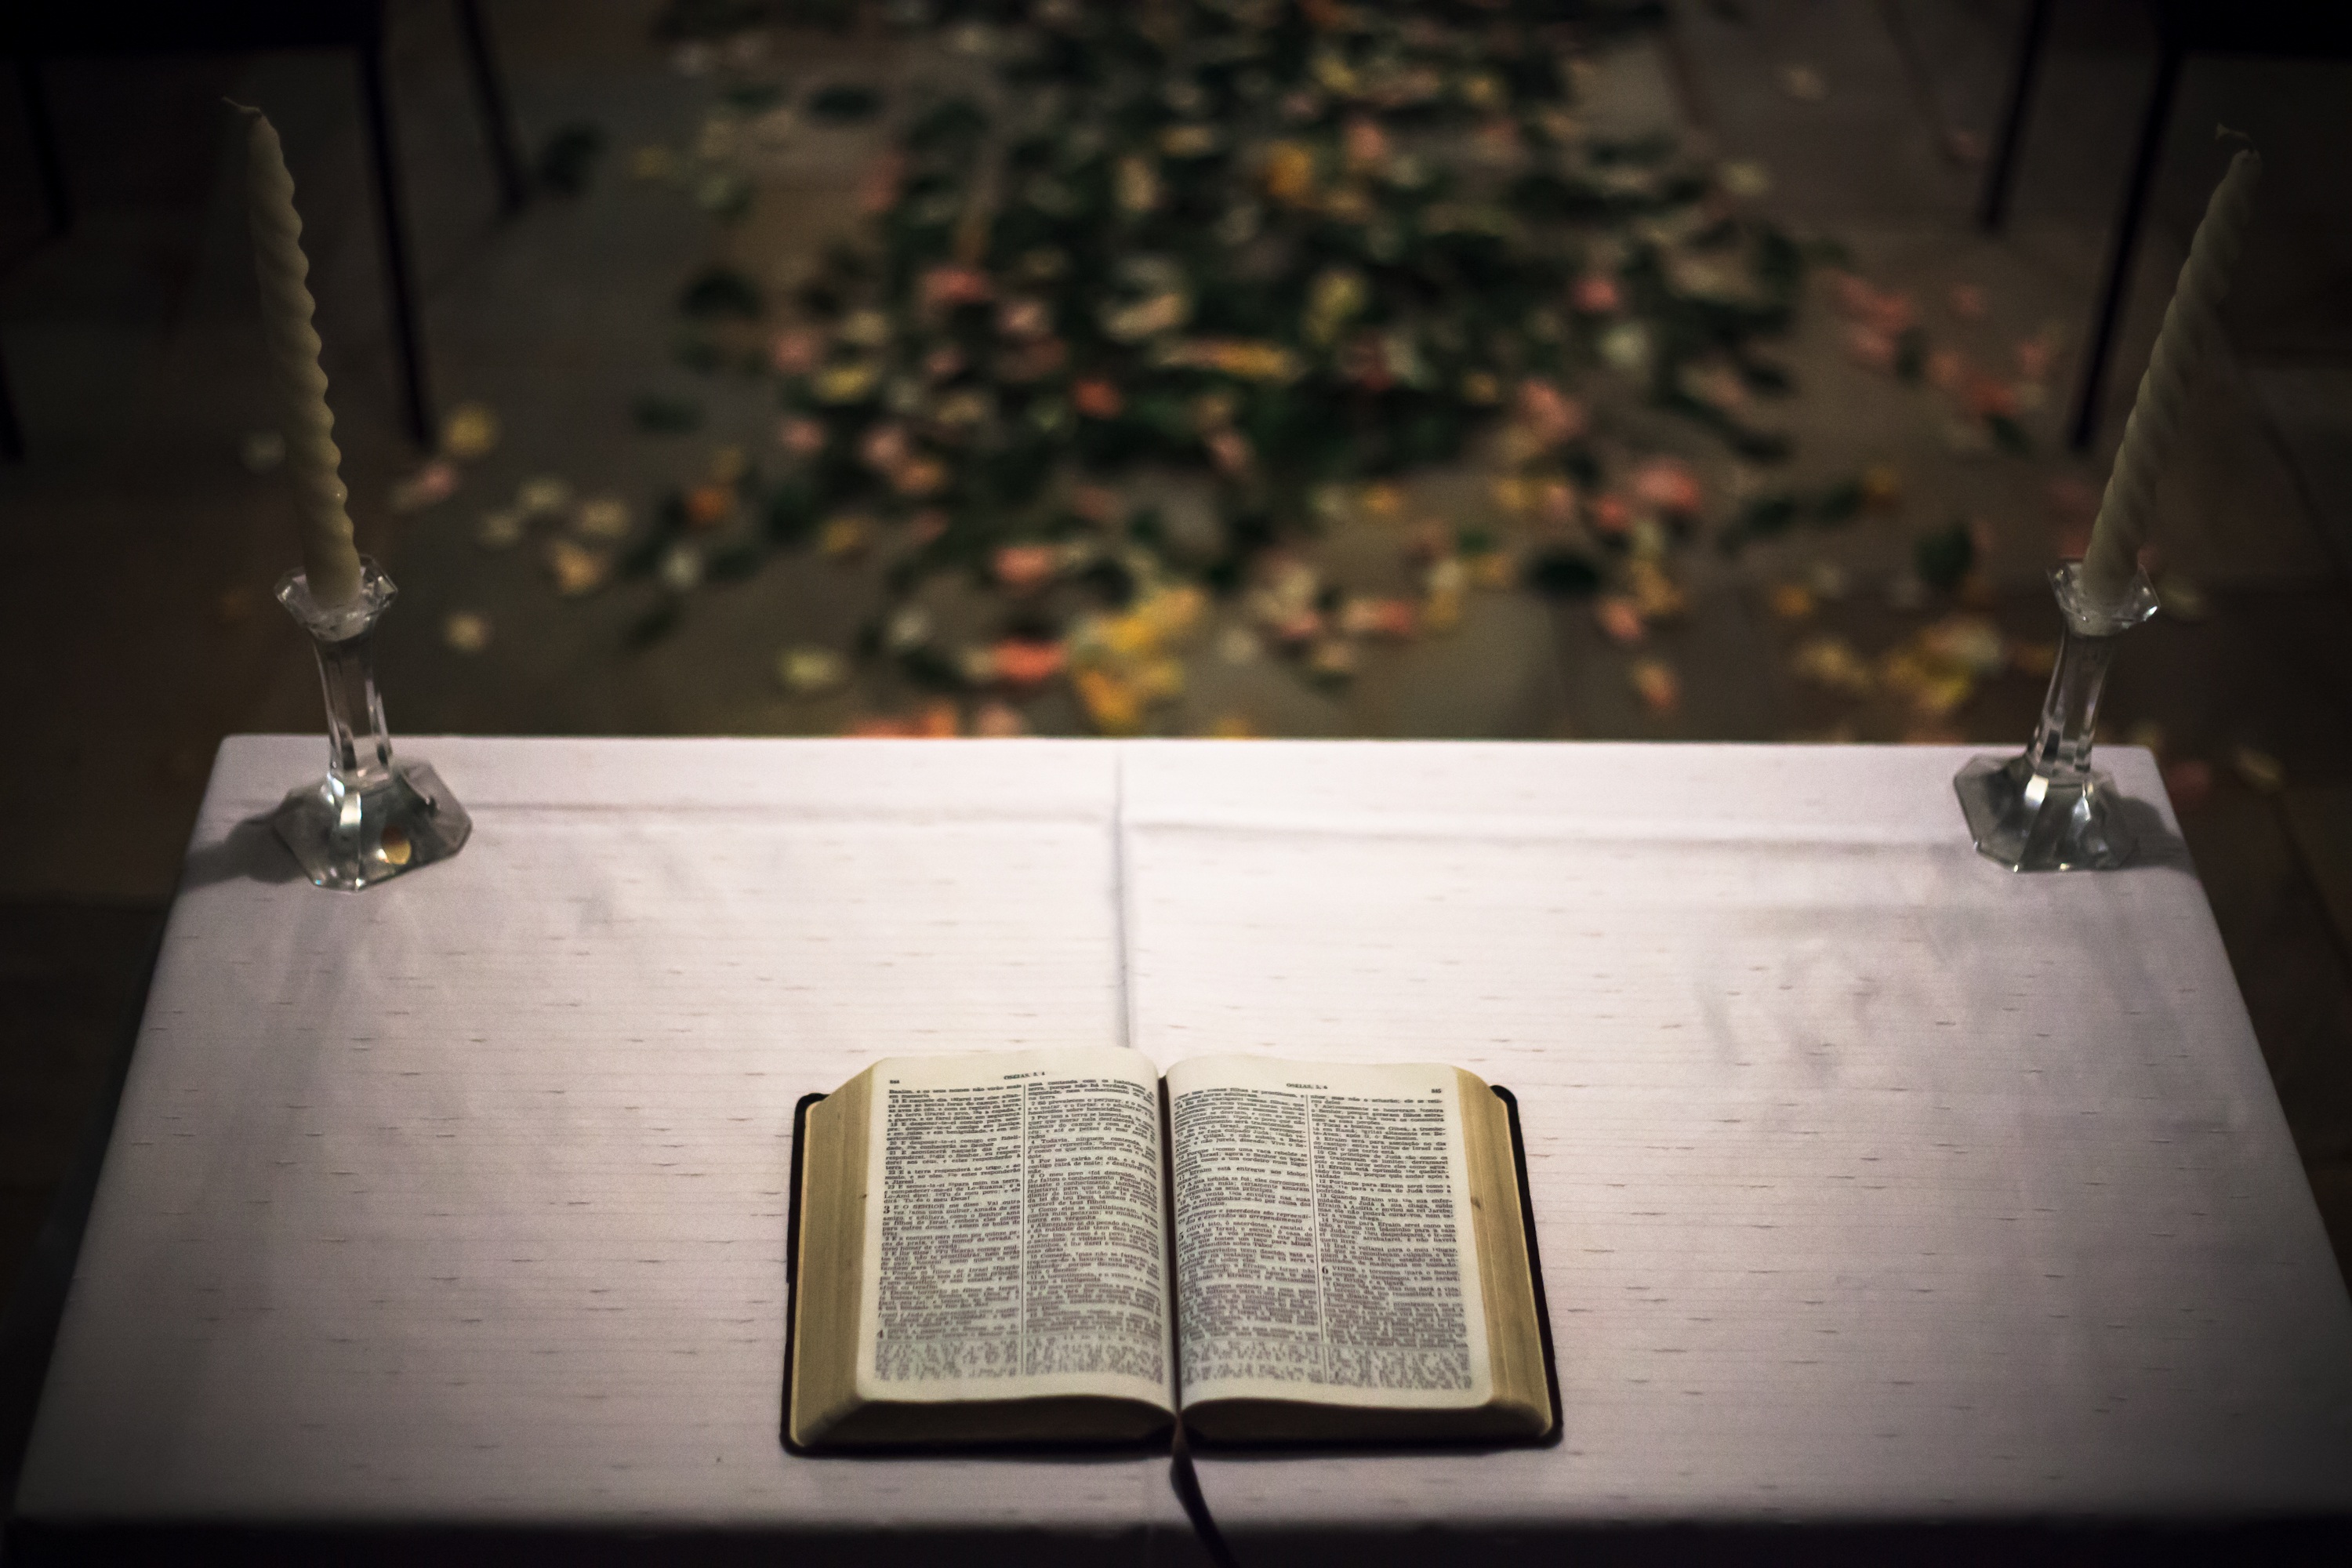
light, lighting, bible, art, altar, faith, prayer, shape